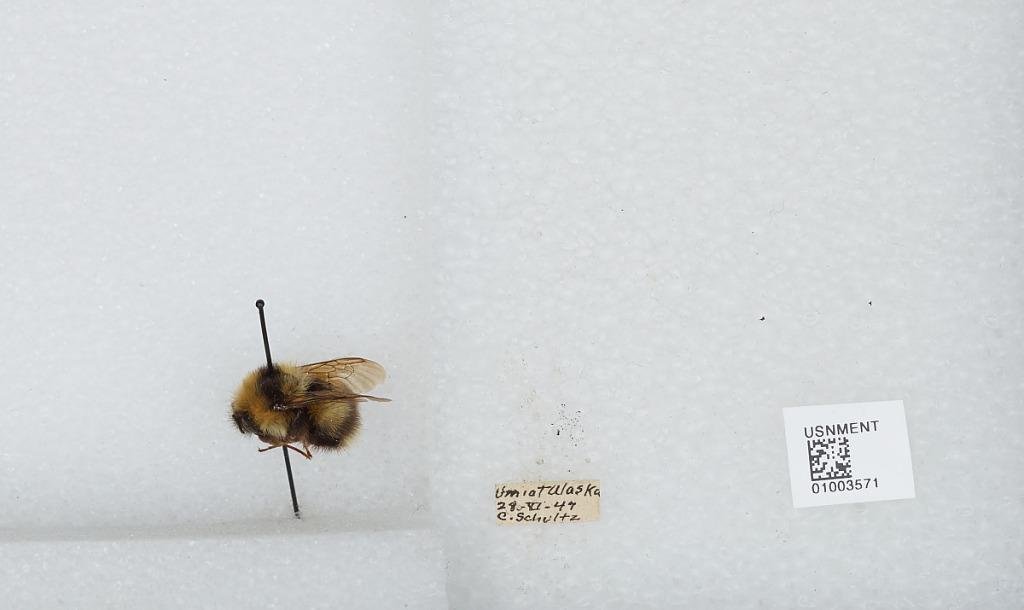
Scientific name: Bombus (Pyrobombus) jonellus (Kirby)
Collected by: C. Schultz
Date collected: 1947-6-28
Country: United States
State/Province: Alaska
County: North Slope
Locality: Umiat
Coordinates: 69.3669, -152.144